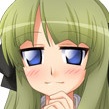
Portrait style: Anime Portrait